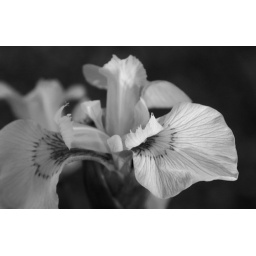
iris in black and white